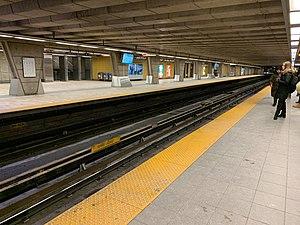
La station Longueuil–Université-de-Sherbrooke, plus communément appelée station Longueuil, est le terminus est de la ligne jaune du métro de Montréal, située dans Le Vieux-Longueuil.